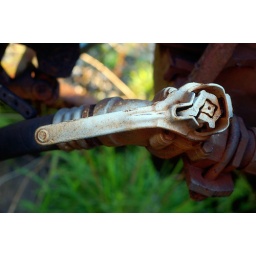
Railroad car yard/depot at the base of Laurel Hill in Secaucus, NJ.